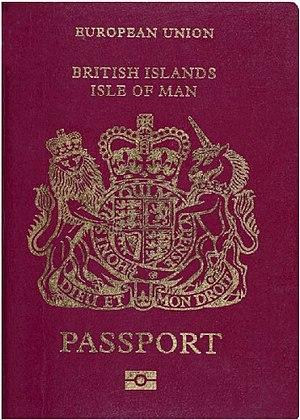
Les passeports dont le nom est indiqué en italique sont émis par des États non reconnus internationalement.